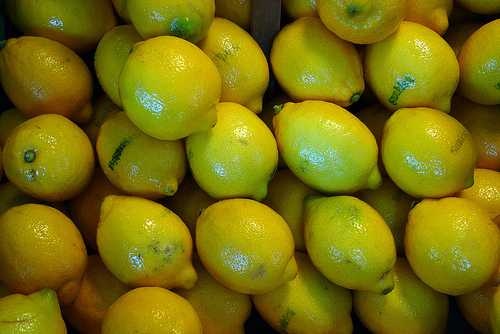
Label: Lemon